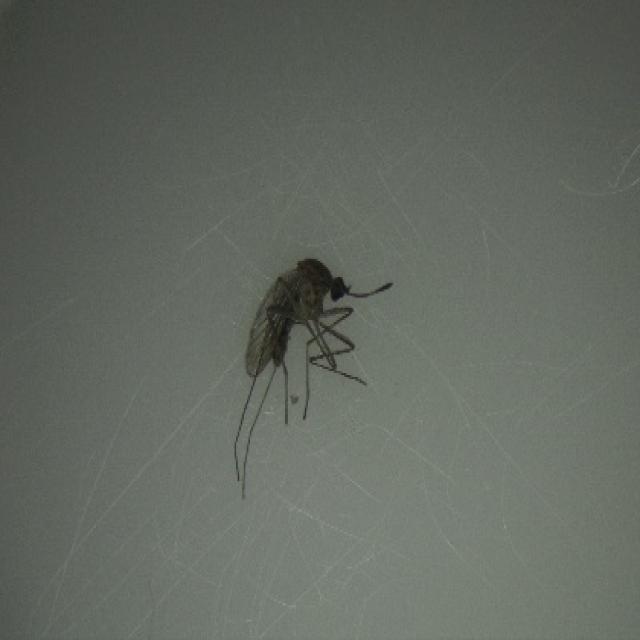
Species: culex_tritaeniorhynchus